Robin van Persie

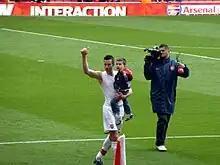
Van Persie holding his toddler son, Shaqueel, in 2010

On 2 September 2011, Van Persie scored four goals in a record-breaking 11–0 victory in UEFA Euro 2012 qualifying Group E over San Marino. He entered the Dutch national team's top 10 all-time topscorer ranking with a tally of 25 goals, dislodging Marco van Basten in the process. Van Persie had not scored four goals in a single match for a long while. Van Persie contributed six goals in total during qualifying.